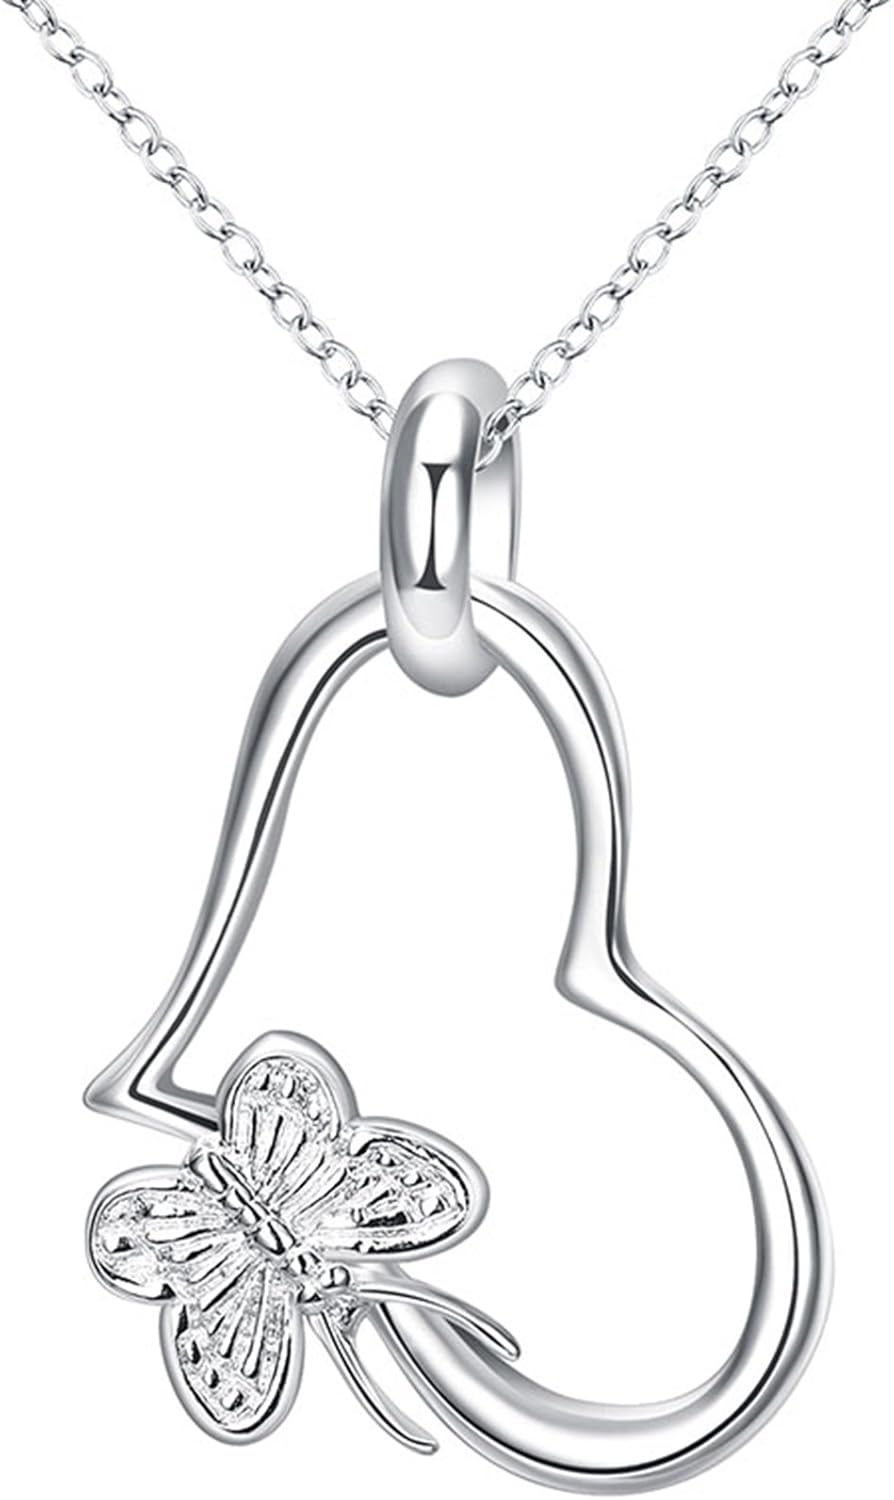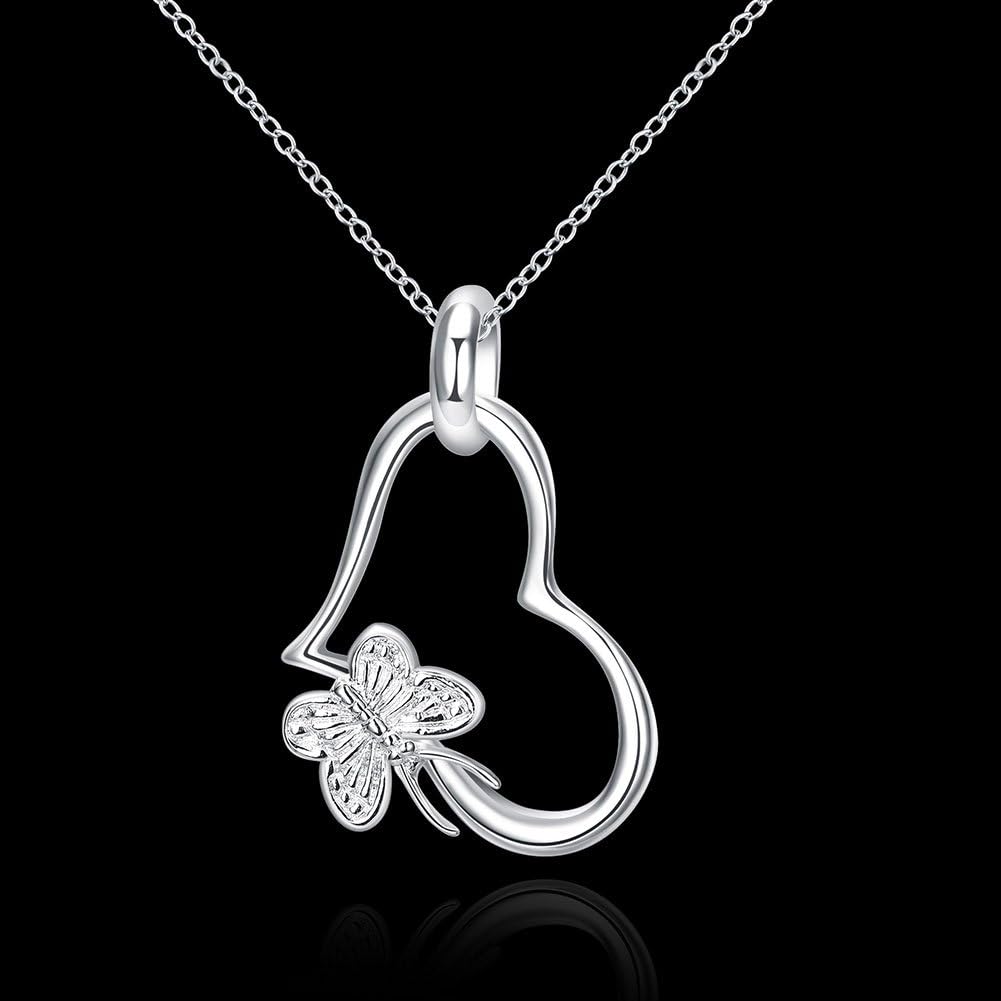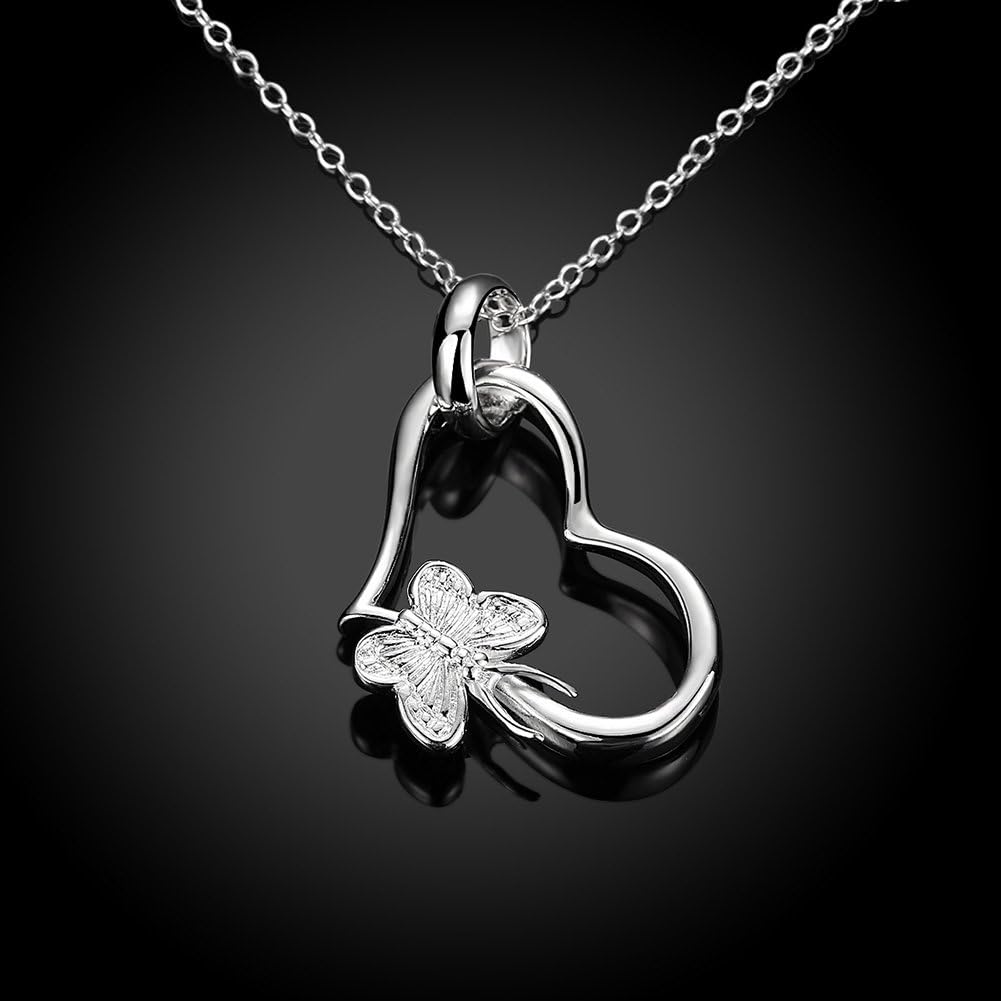
Cutesmile Fashion Jewelry 925 Sterling Silver Butterfly Love Heart Pendant Necklace for Women and Girls
Category: AMAZON FASHION
Cutesmile is a fashion jewelry leader that equip with a collection of exclusive design, fine production and sales. We focus on the unique style of jewelry design, strictly control the quality of products and keeping up with fashion trends from 2018. Being the focus with the Cutesmile in the wedding,engagement,cocktail,graduation, prom or other parties, Cutesmile fashion jewelry, provide you an excellent gifts idea on Valentine's Day, Mother's Day, Christmas or jewelry gifts for her. Exquisite appearance with the can not beat price, choose Cutesmile engagement rings wedding band, vintage crystal bracelets,CZ earrings pretty pendant necklace and jewelry sets. Cutesmile, More than you expect!
Features: 100% Brand New & High Quality | Material : 925 Sterling Silver | Chain Length: 45cm ,Pendant Size: 3.9*2.3cm | Great for banquet, date, shopping, party and so on | 100% SATISFACTION:15 Days Money Back Guarantee.Please Contact Us Via Email If You Have Any Questions or Problems